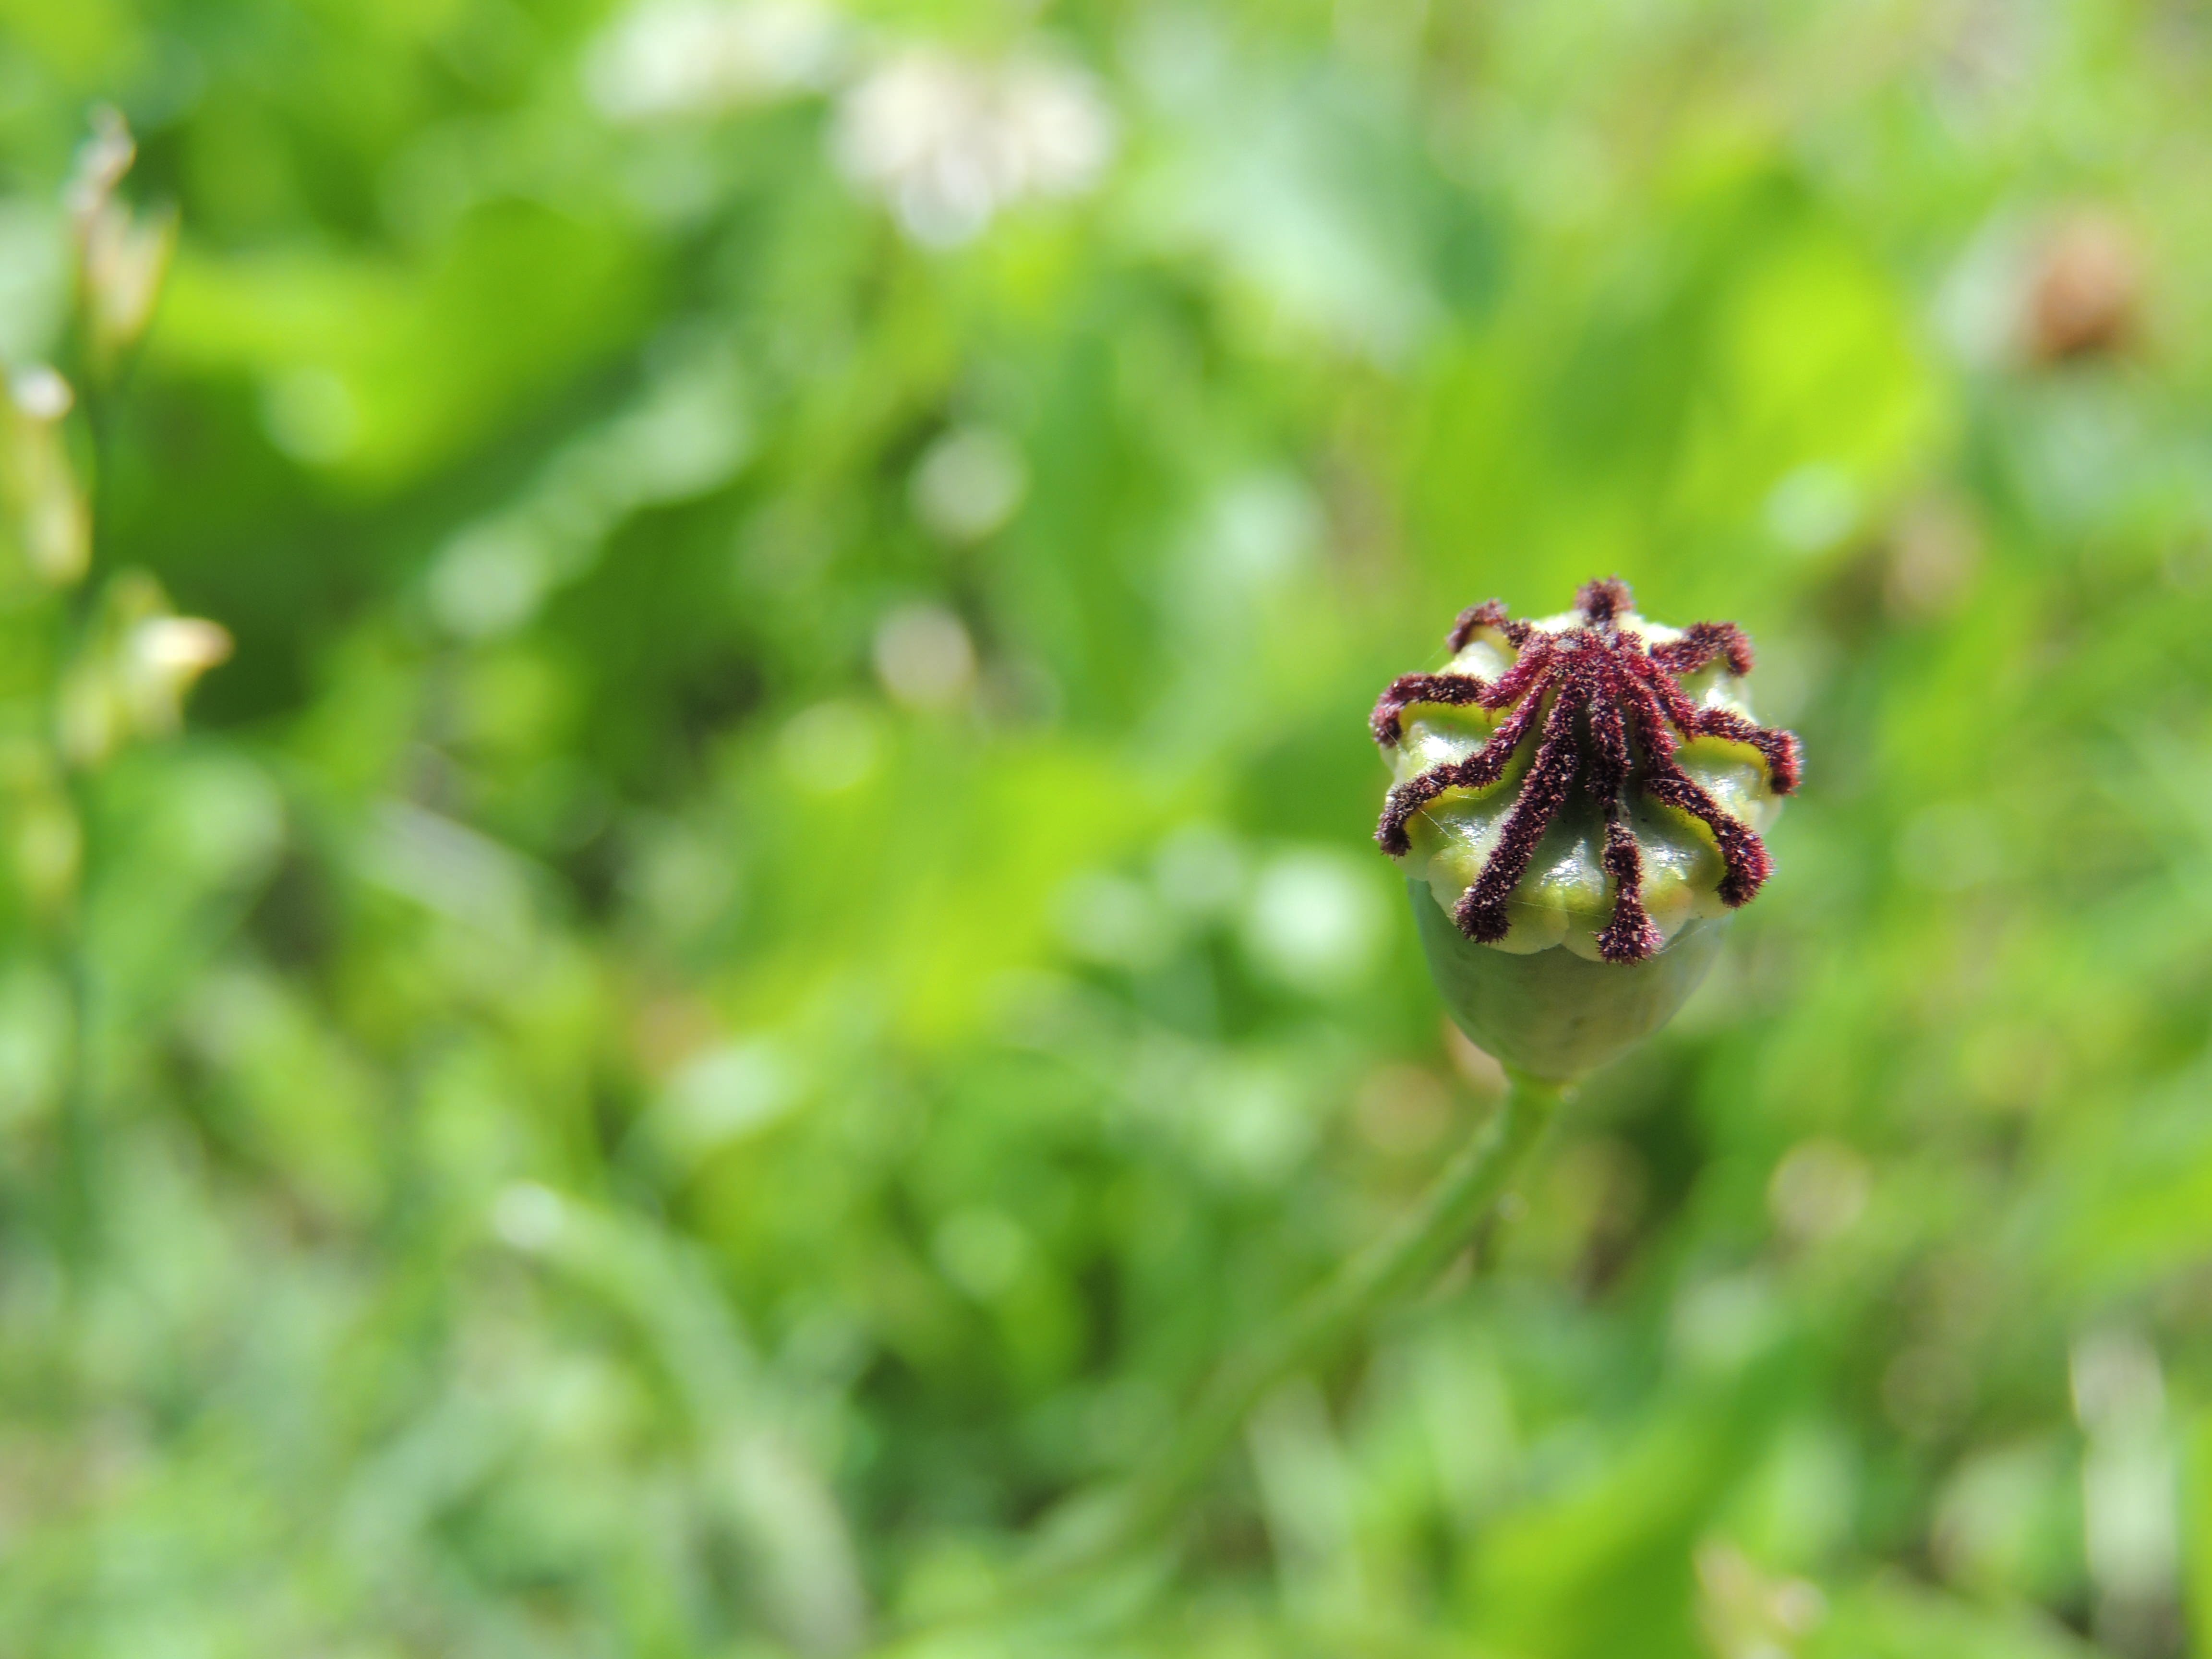
nature, grass, blossom, plant, meadow, leaf, flower, green, produce, macro, botany, flora, fauna, wildflower, close up, klatschmohn, bud, macro photography, flowering plant, land plant